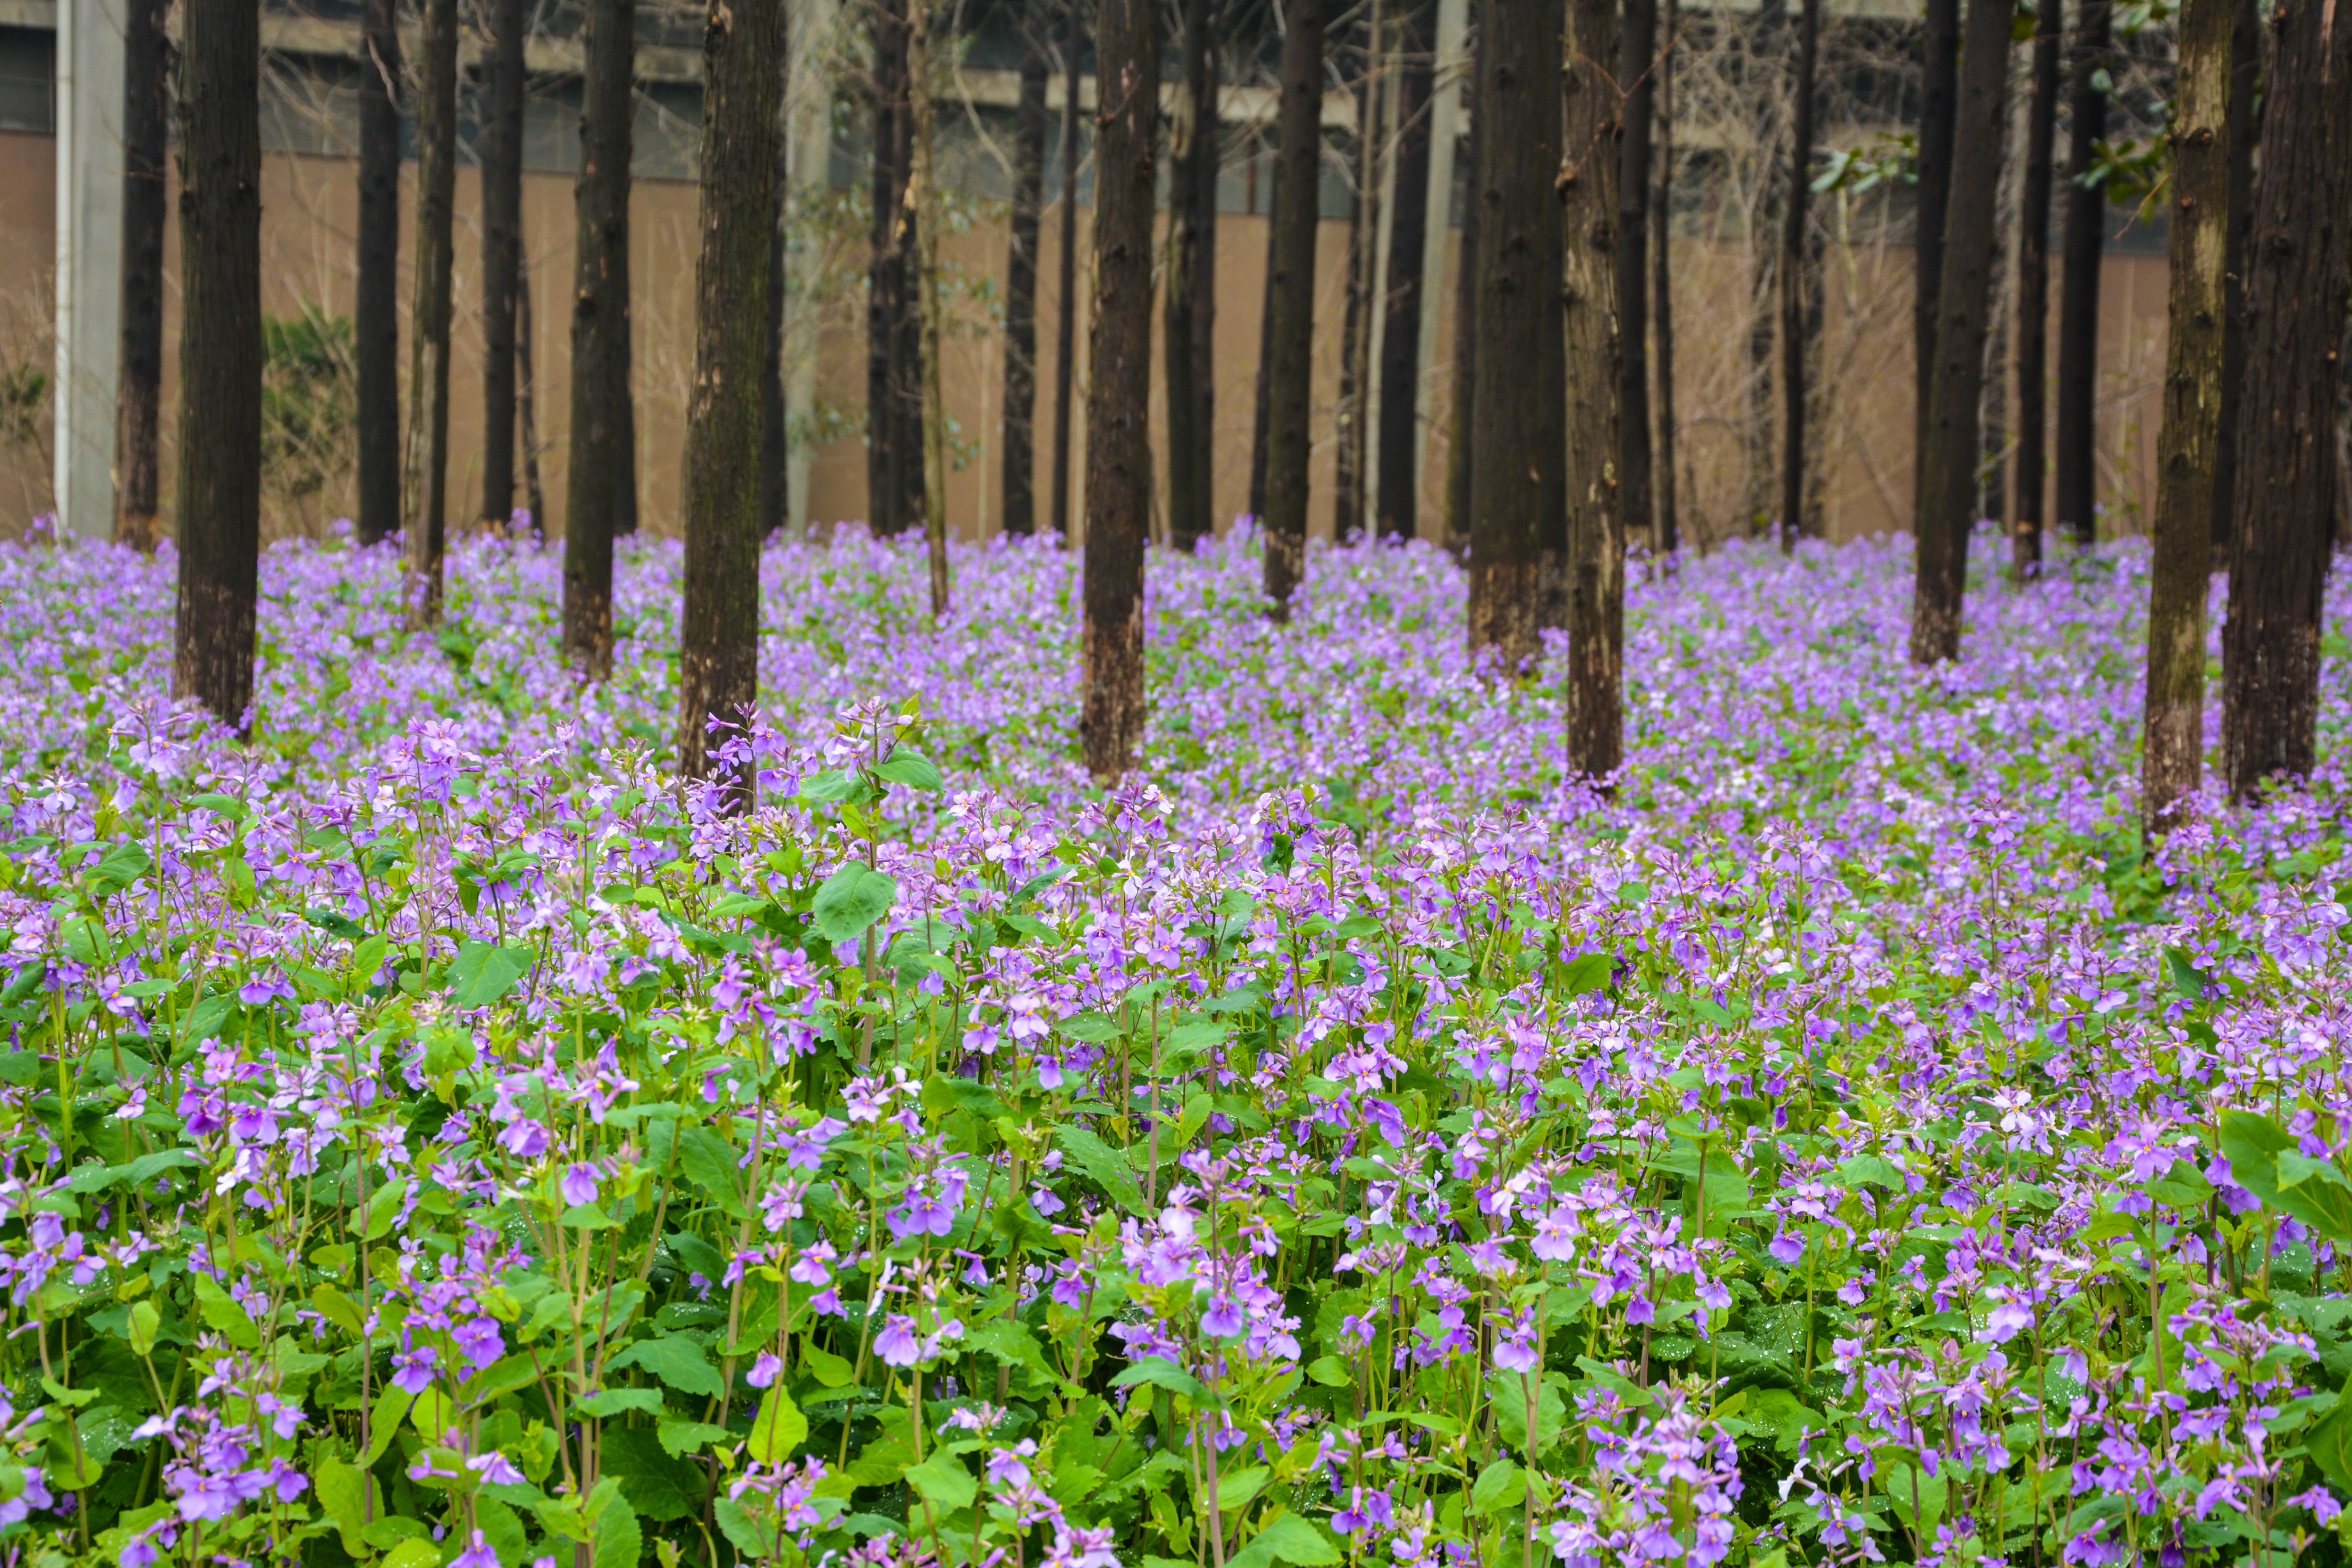
forest, plant, meadow, flower, spring, herb, botany, garden, flora, wildflower, shrub, woodland, habitat, ecosystem, the scenery, flowering plant, campus officials micro, annual plant, natural environment, land plant